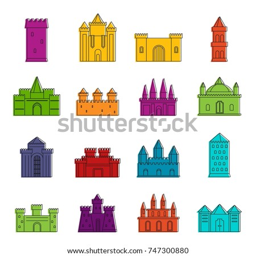
towers and castles icons set .